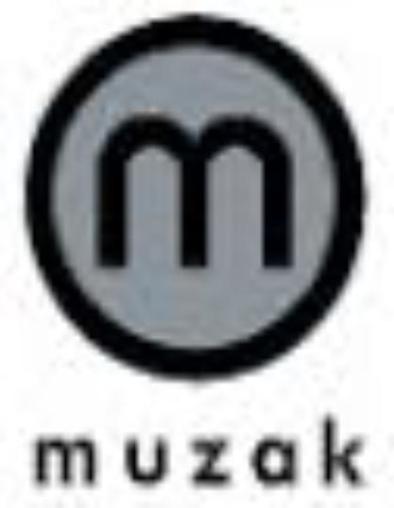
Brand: muzak-1
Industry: Clothes